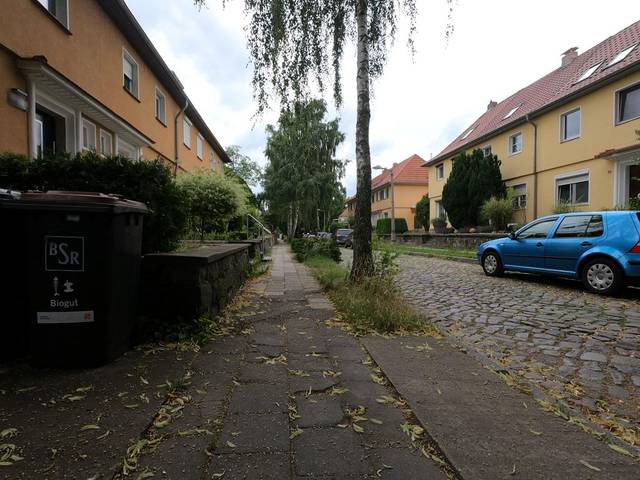
Region: Germany
Coordinates: 52.552, 13.508